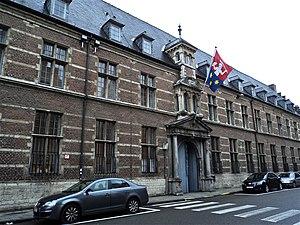
Cette page regroupe l'ensemble des monuments classés de la ville de Louvain.